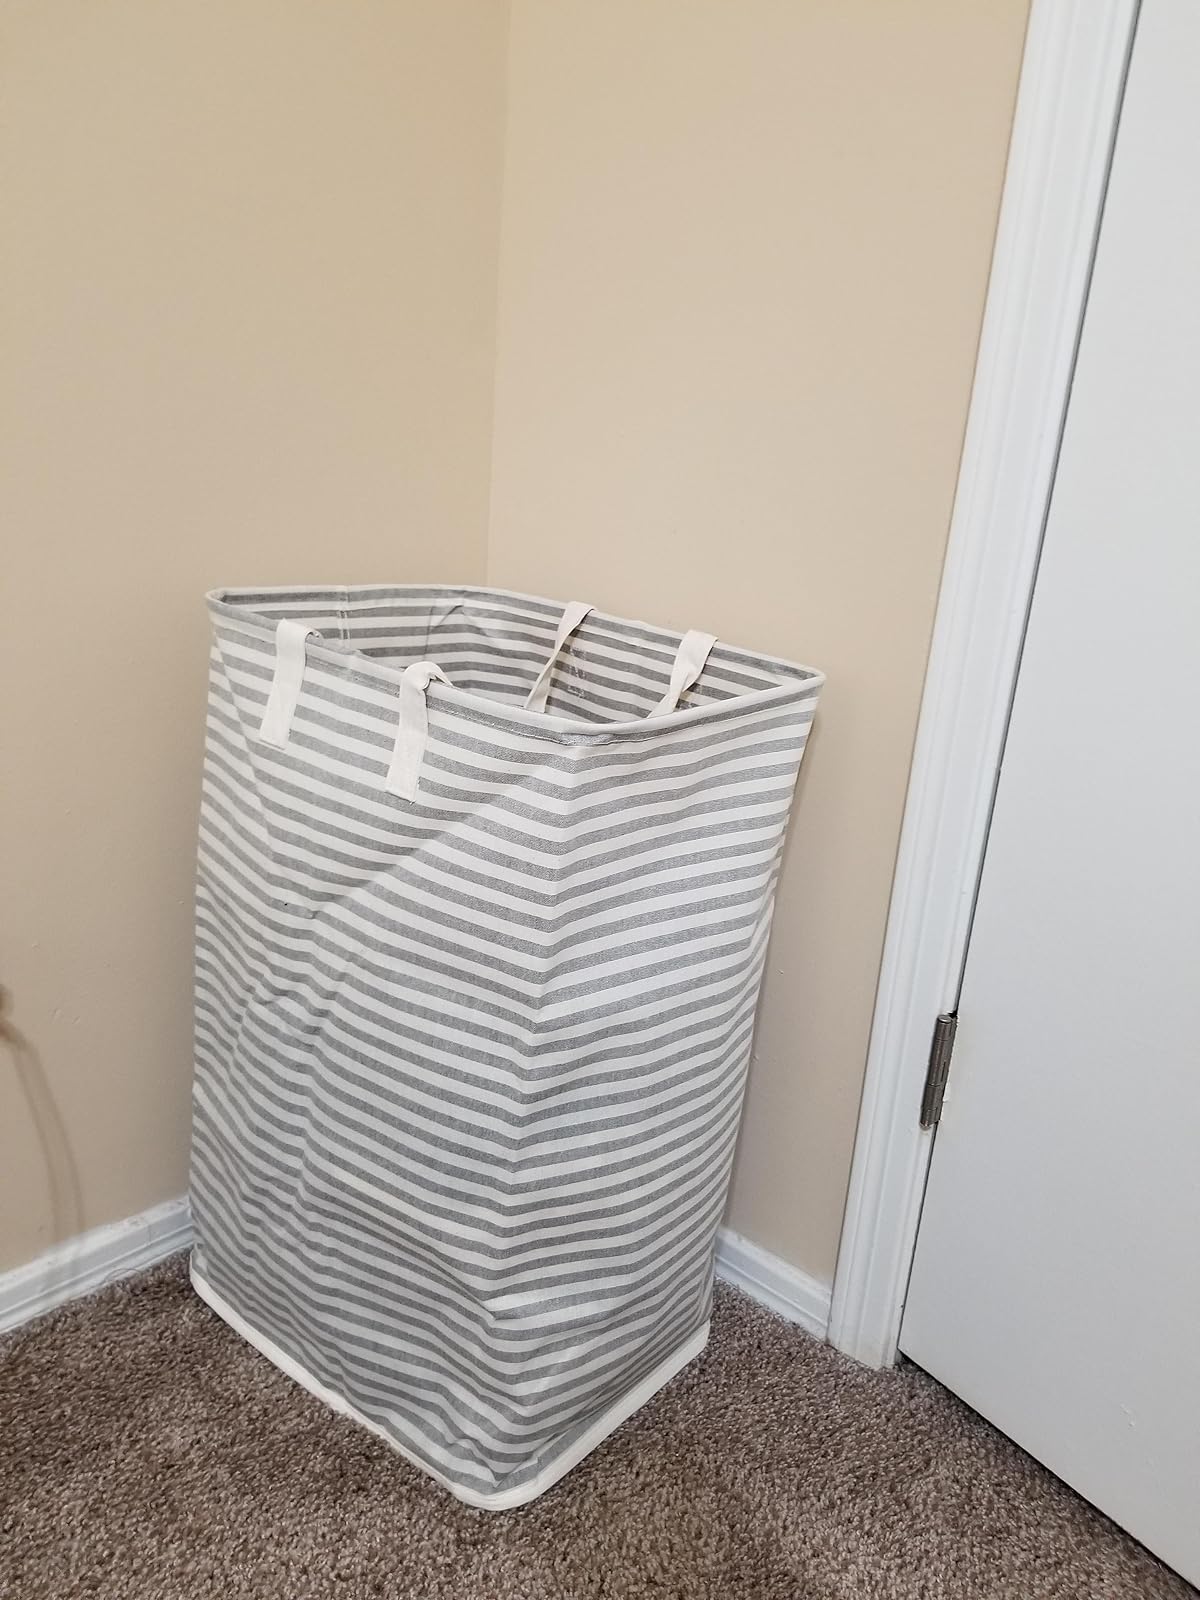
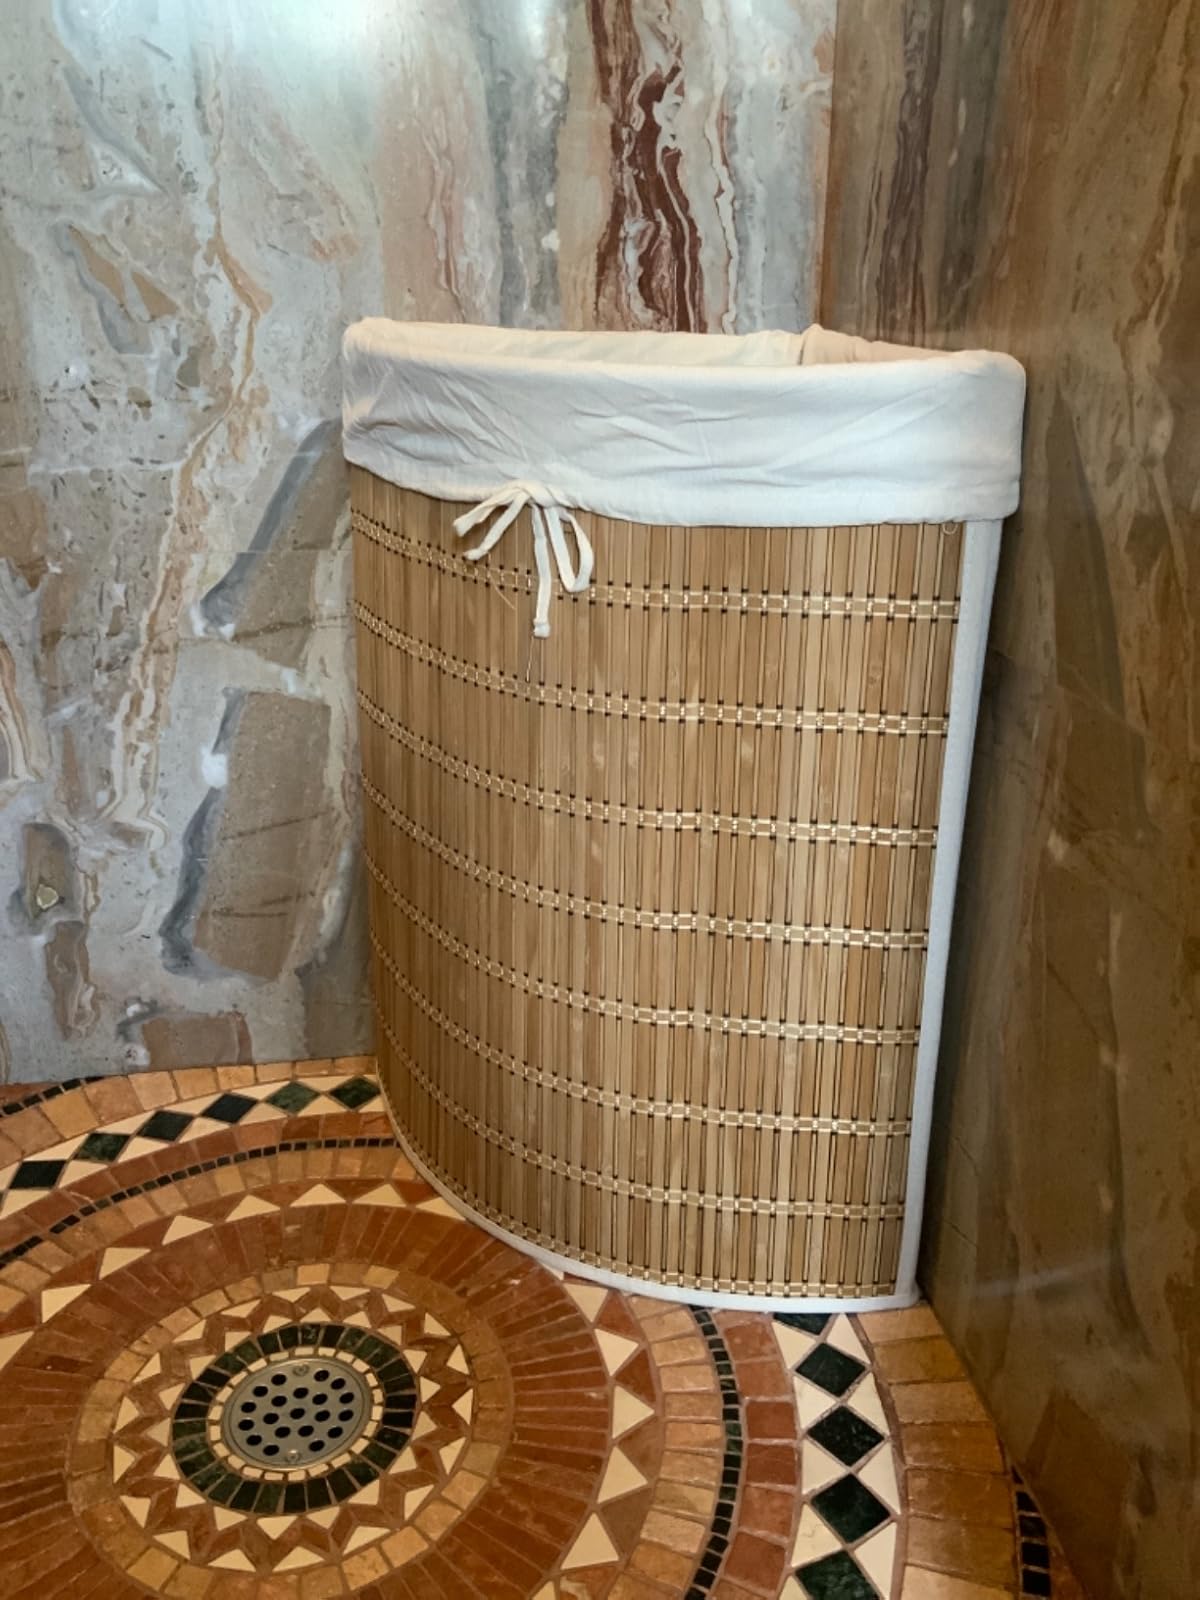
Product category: items_hamper
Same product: no